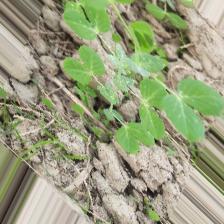
Label: Powdery Mildew